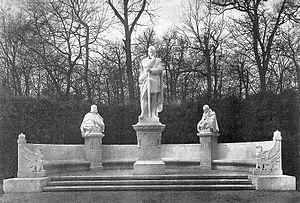
ou
L'allée de la Victoire était une artère berlinoise prestigieuse, disparue peu après la Seconde Guerre mondiale. Conçue et financée par le Kaiser Guillaume II comme allée d'agrément du Großer Tiergarten, elle voit sa construction s'échelonner entre 1895 et 1901.